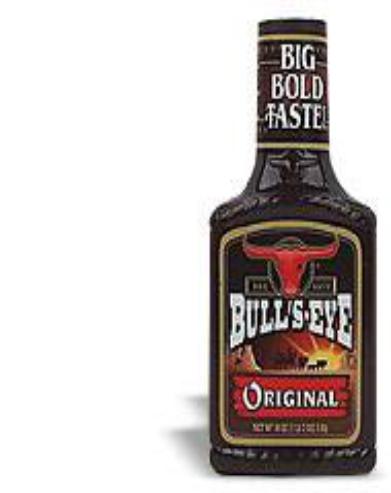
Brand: Bulls-Eye Barbecue
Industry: Food